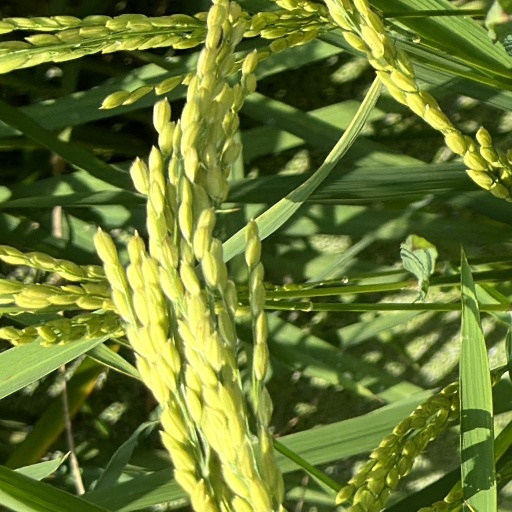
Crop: rice